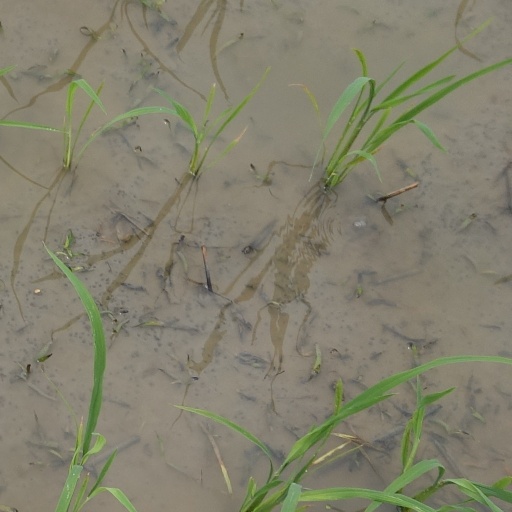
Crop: rice